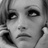
Emotion: sad